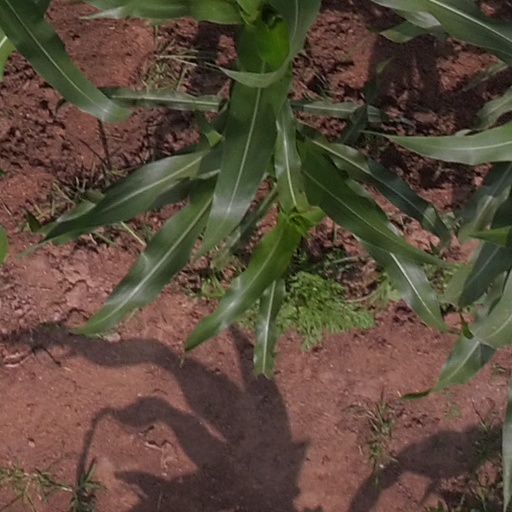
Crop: maize; corn